Curtiss P-40 Warhawk variants

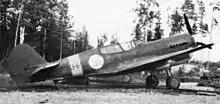
The sole Finnish Warhawk (KH-51) was a captured Soviet P-40M-10.

Another solution to the high altitude performance problem was to fit the P-40 with a supercharged Rolls-Royce Merlin engine. This idea came from the British, as they noticed that their Allison powered Kittyhawks and Mustangs had poor performance at high altitudes, while their own Merlin powered Hurricanes and Spitfires did not have the same problems. Curtiss fitted the second P-40D with a 1,300 hp (969 kW) Merlin 28. Production aircraft had the American-made 1,390 hp (1,040 kW) Packard V-1650-1 Merlin. The resulting P-40F (Model 87B) was the first variant to carry the "Warhawk" name.